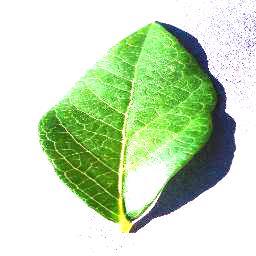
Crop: blueberry
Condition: healthy